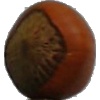
Label: nut_forest